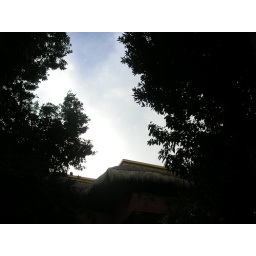
looking at the sky over the thatched roof